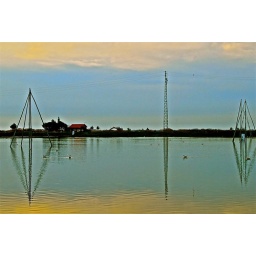
A little house in the river